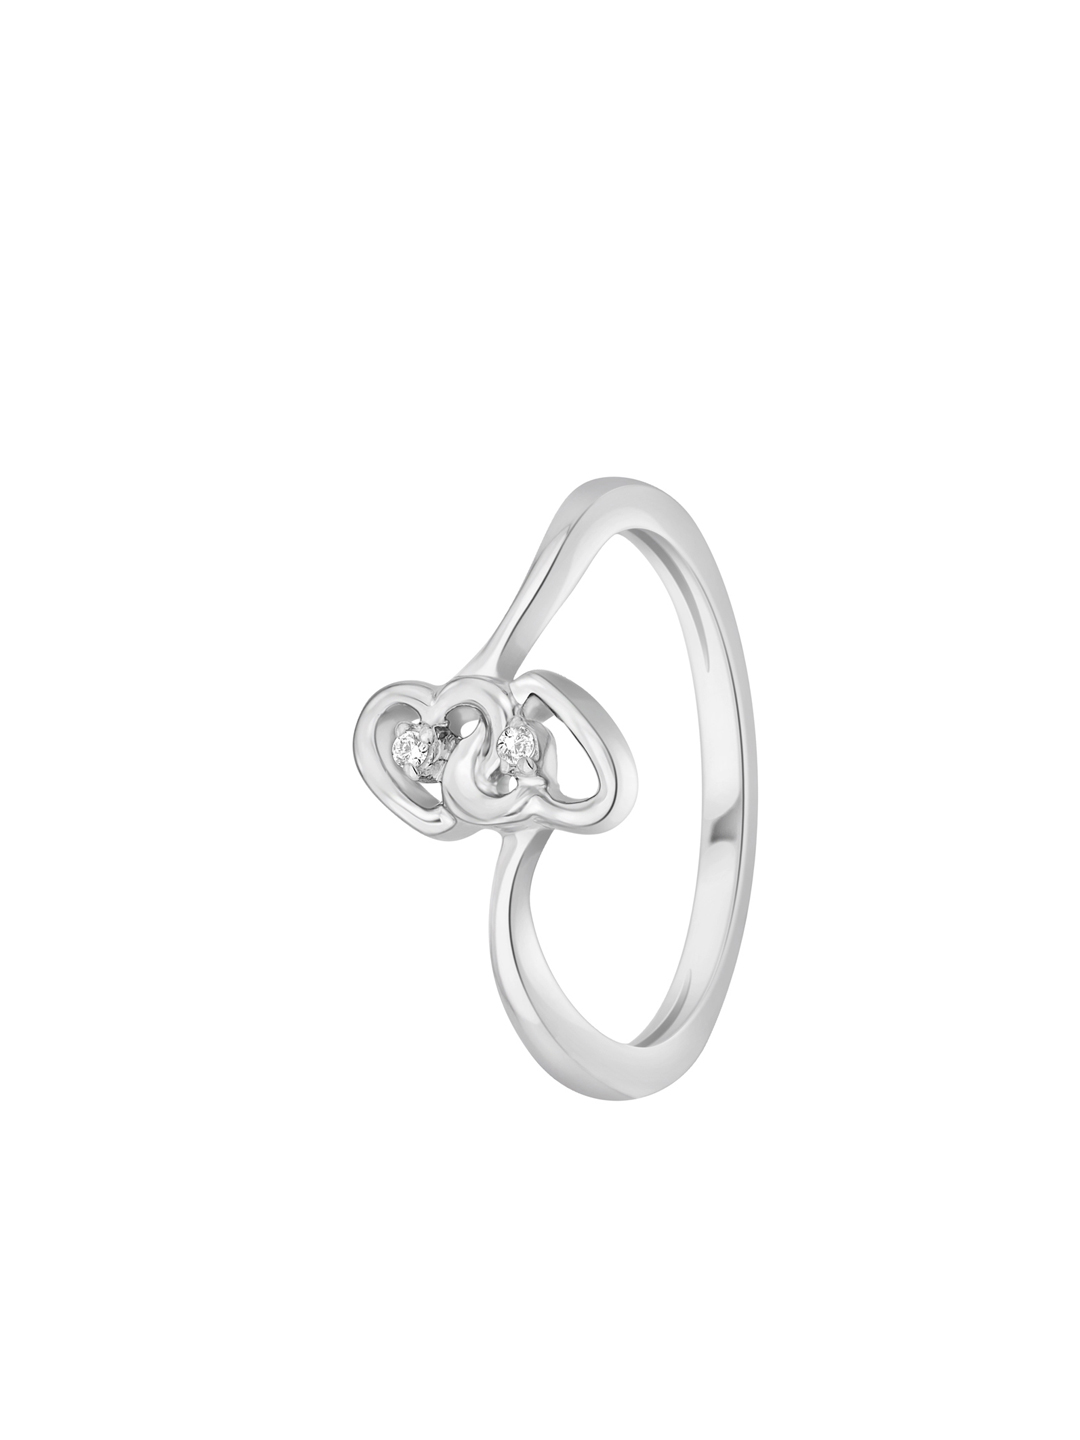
Lucera Women Silver Ring
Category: Accessories / Jewellery / Ring
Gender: Women
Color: Silver
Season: Summer 2012
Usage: Casual